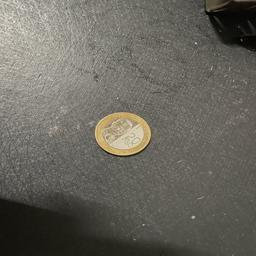
Label: 20_New_Front